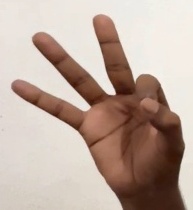
ASL sign: 9